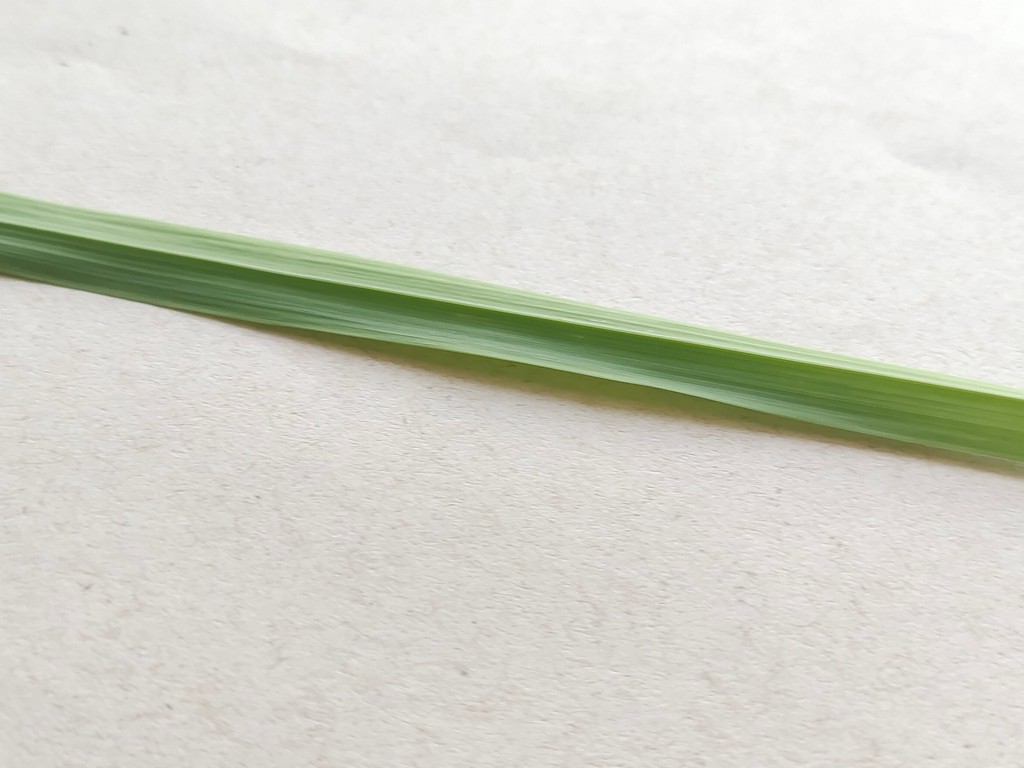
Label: Healthy